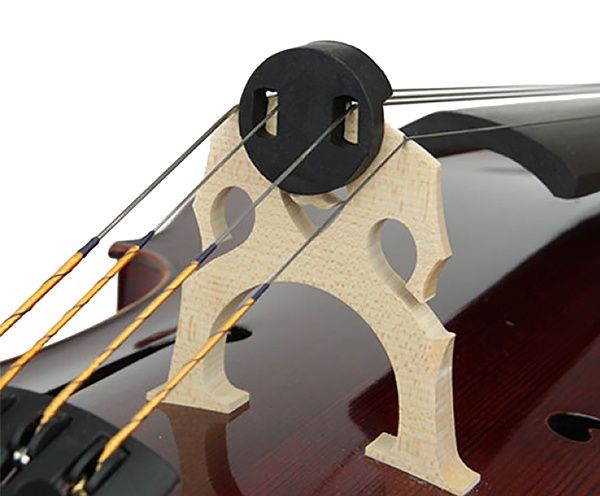
Circular Cello Orchestral Mute
Circular Cello Orchestral Mute Simple and effective hard-rubber mute. Excellent orchestral muting qualities - Suitable for orchestral playing
Brand: Bows For Strings
Category: Arts & Entertainment > Hobbies & Creative Arts > Musical Instrument & Orchestra Accessories > String Instrument Accessories > Orchestral String Instrument Accessories > Orchestral String Instrument Mutes